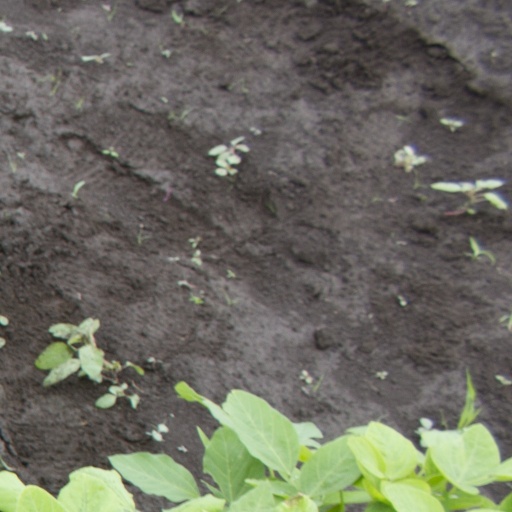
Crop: soybean